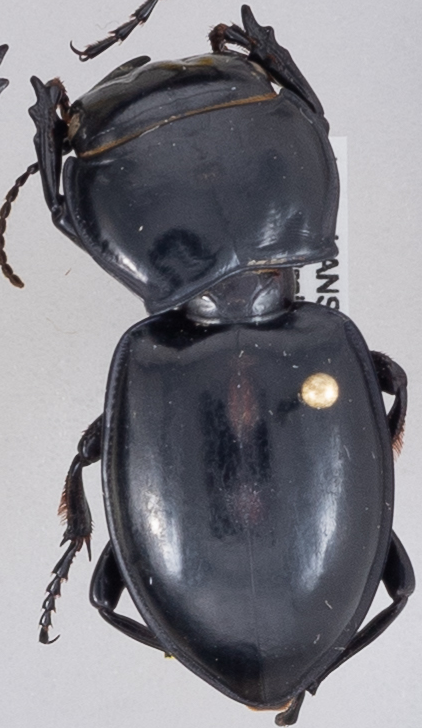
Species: Pasimachus californicus
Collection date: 2020-06-29
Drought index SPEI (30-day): -0.638
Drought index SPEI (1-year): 0.748
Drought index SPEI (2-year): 2.01